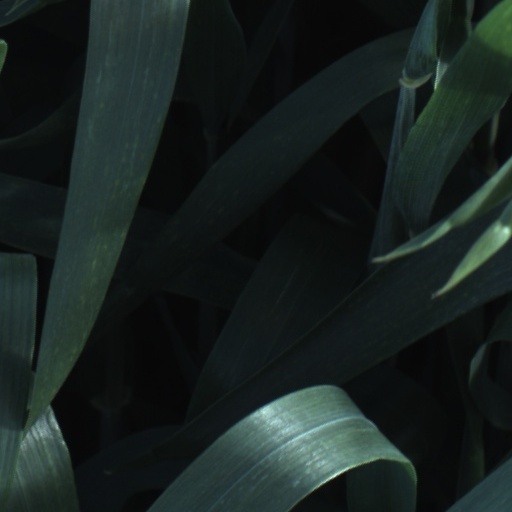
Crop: wheat